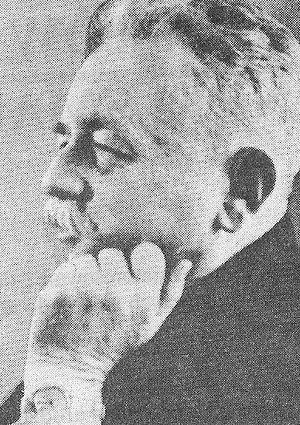
Marceli Handelsman né le 8 juillet 1882 à Varsovie et mort le 20 mars 1945 au camp de Dora-Nordhausen est un historien polonais, professeur à l'université de Varsovie. Il était spécialiste du Moyen Âge, de l'histoire moderne, et de la méthodologie historique. Résistant, membre de l'Armée de l'Intérieur.